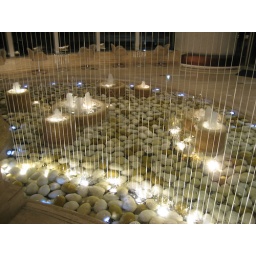
a wall of water in the hotel